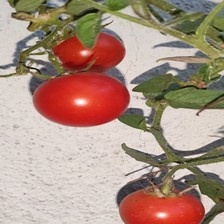
Label: tomato